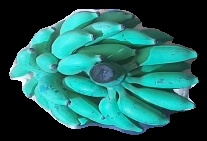
Variety: elakki-bale
Grade: grade3